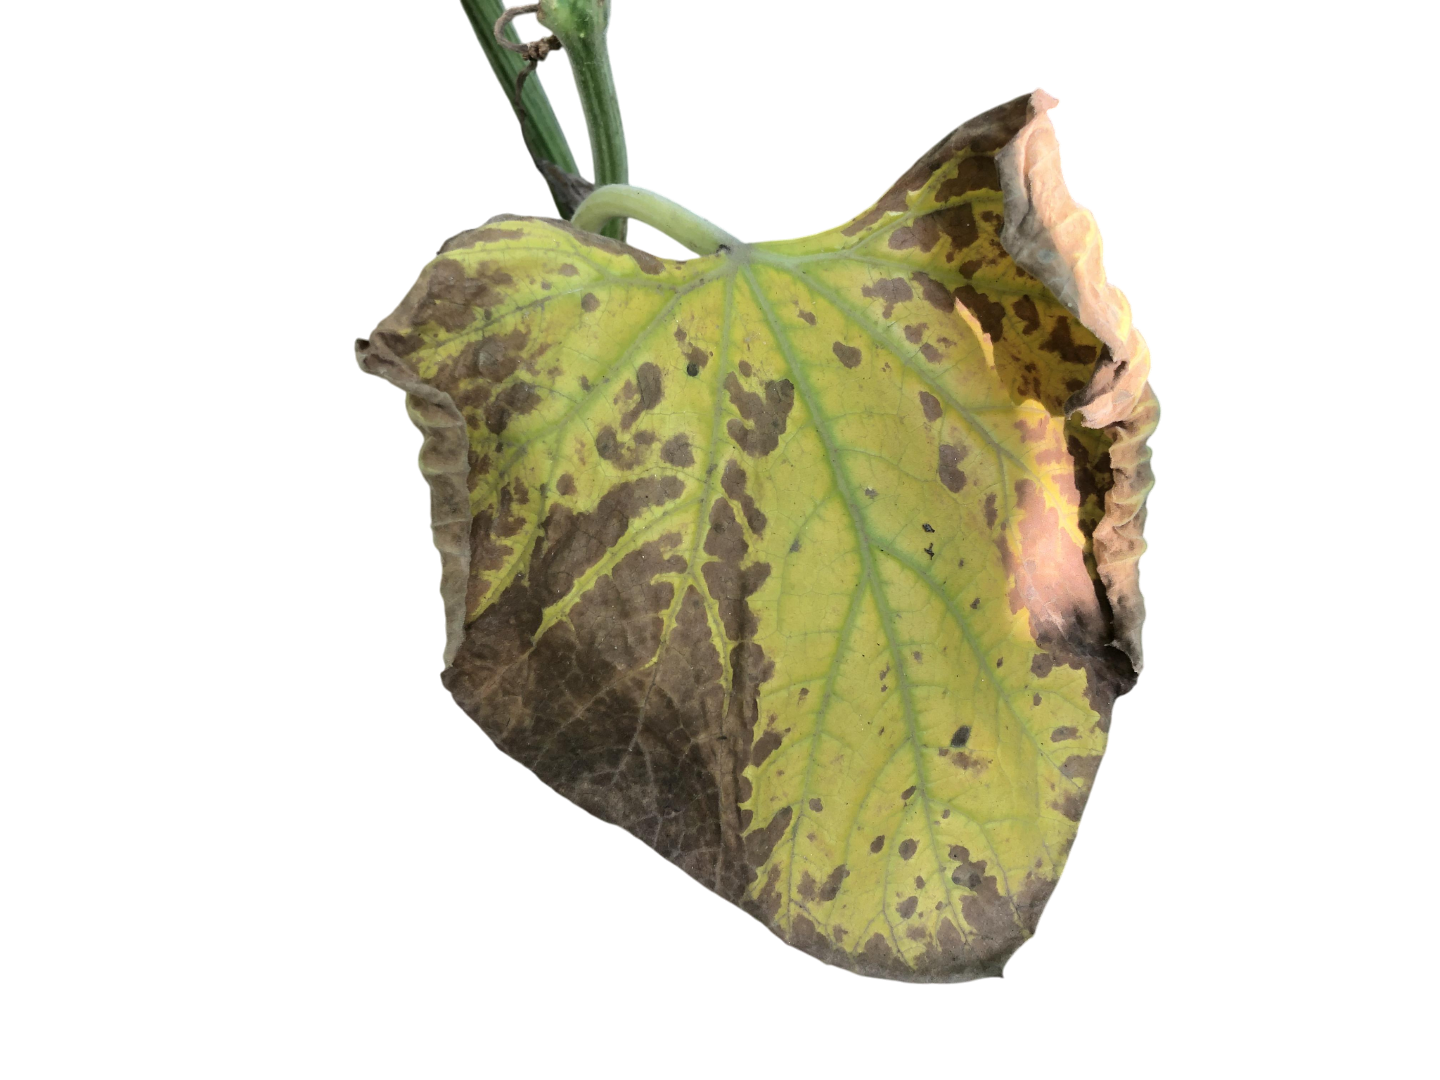
Crop: Bottle Gourd
Label: Downy_Mildew